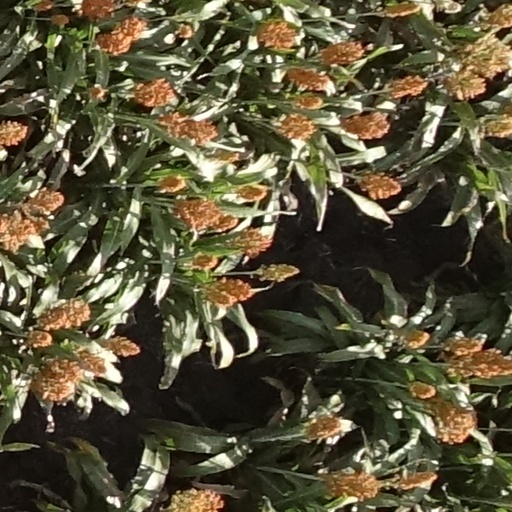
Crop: sorghum